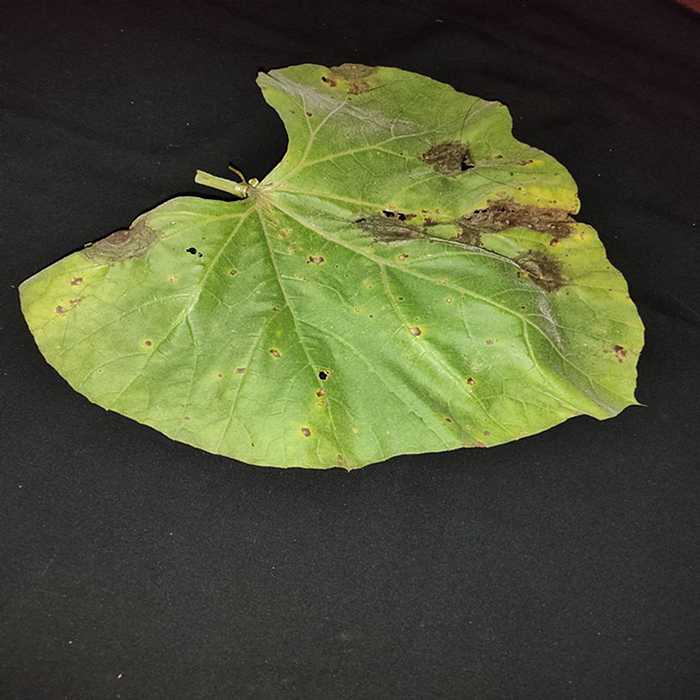
Plant: Bottle gourd
Label: Downey mildew